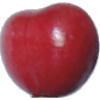
Label: Cherry 2